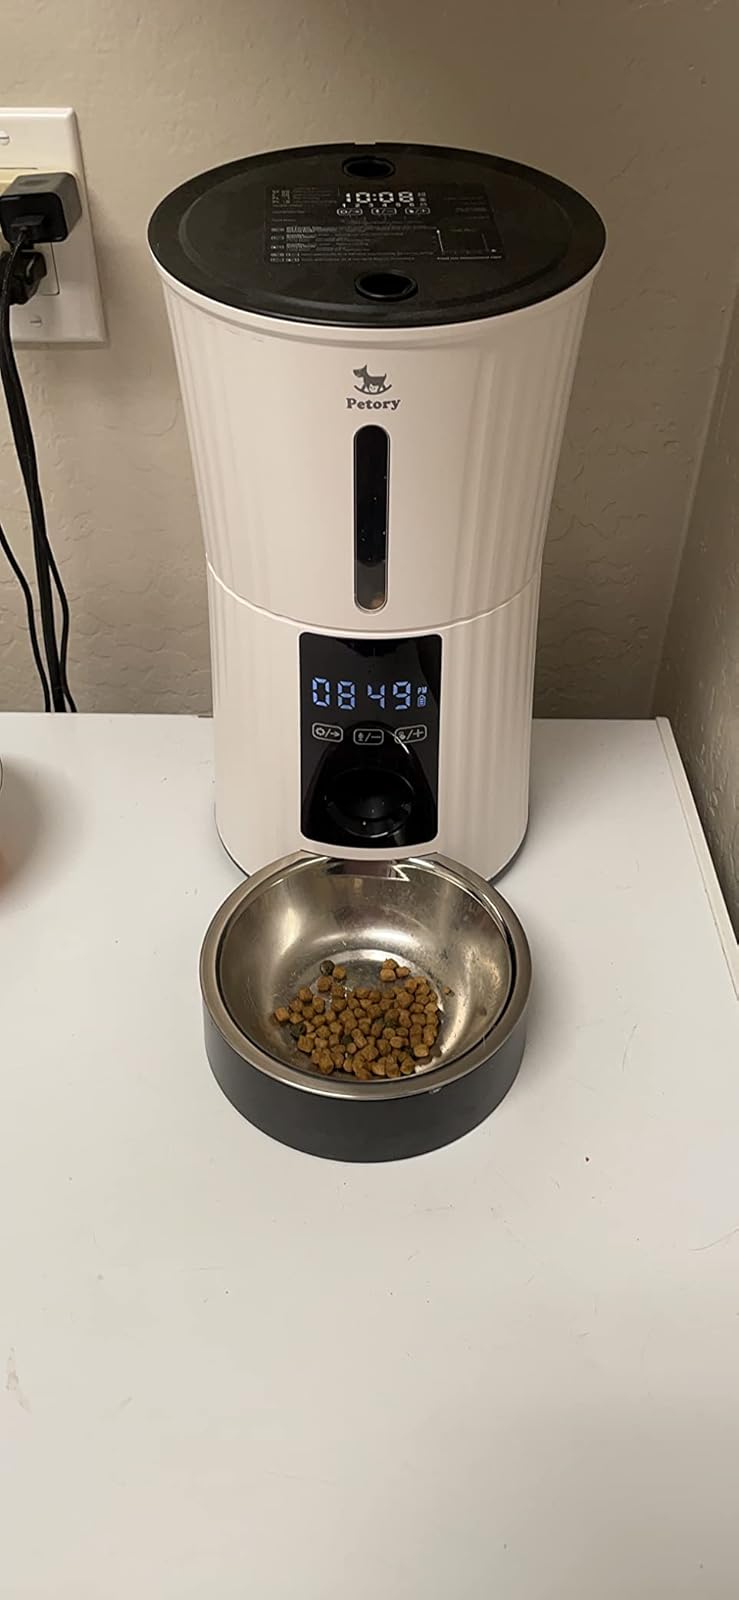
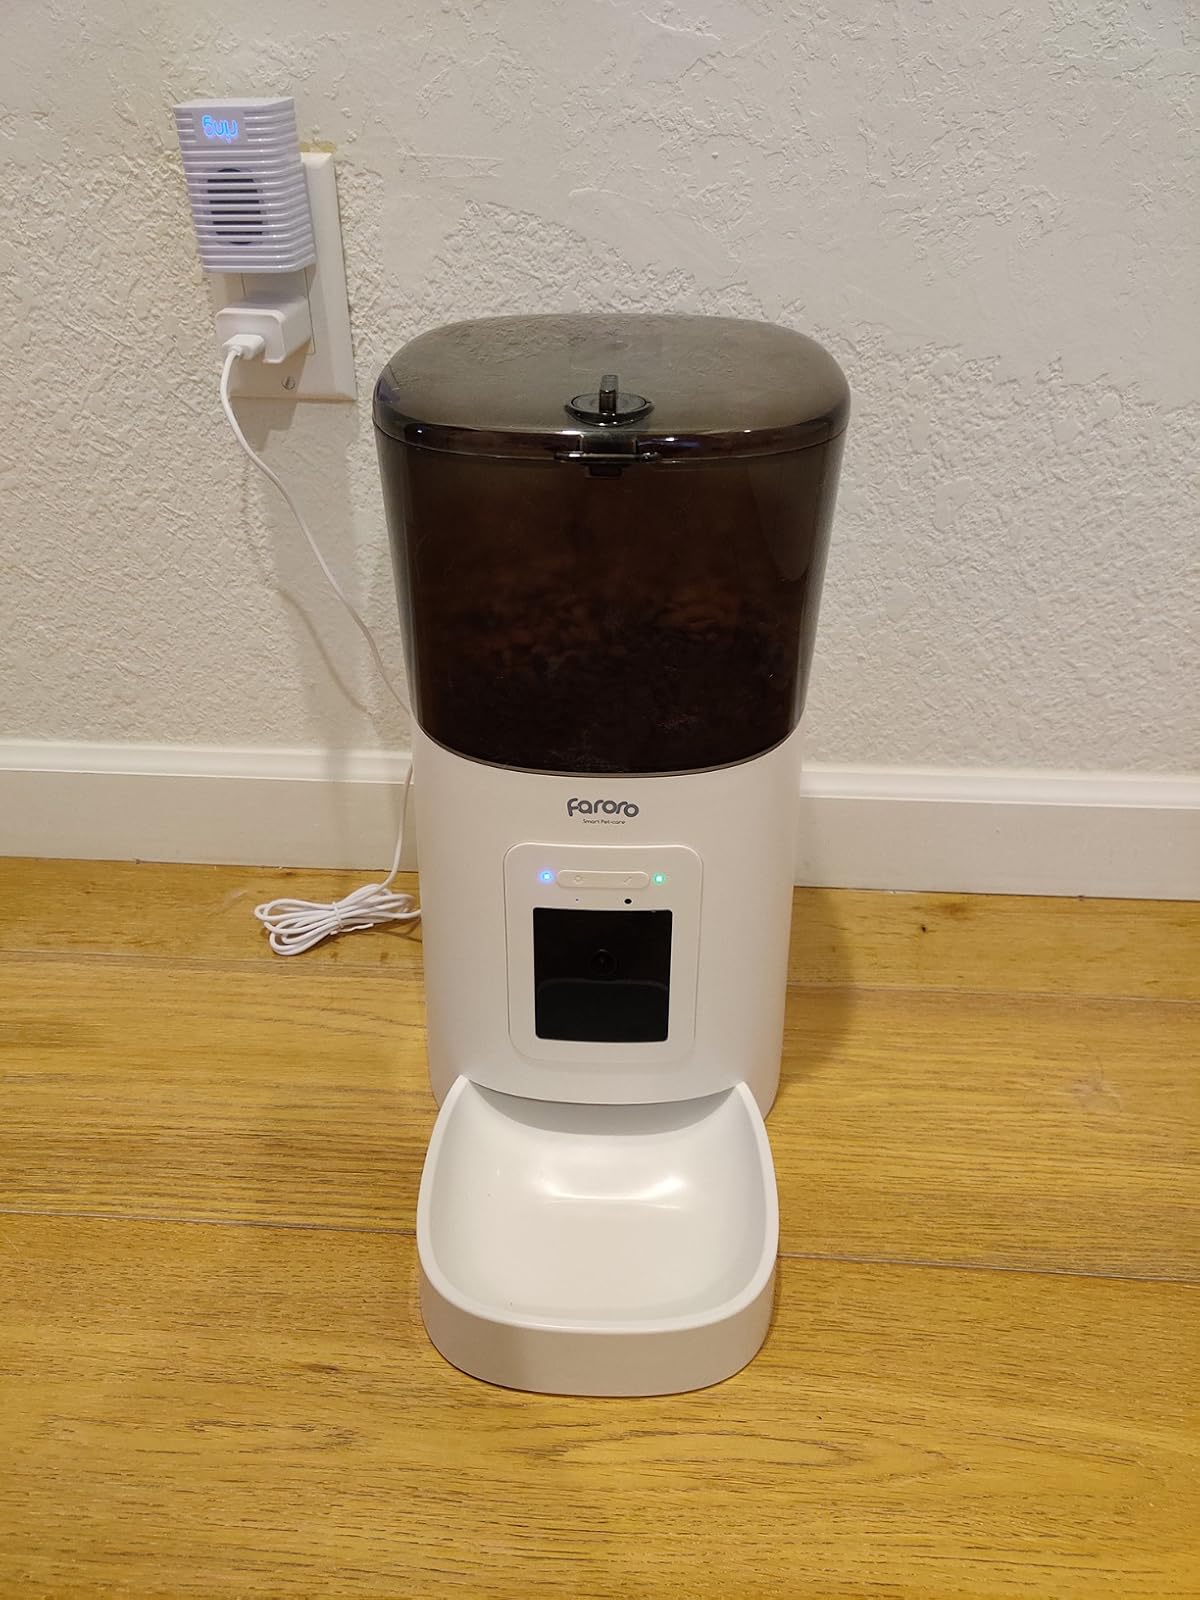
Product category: items_feeder
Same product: no